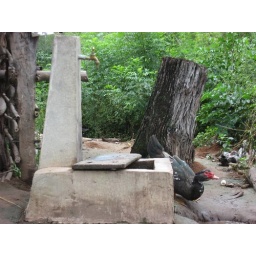
duck in the kitchen